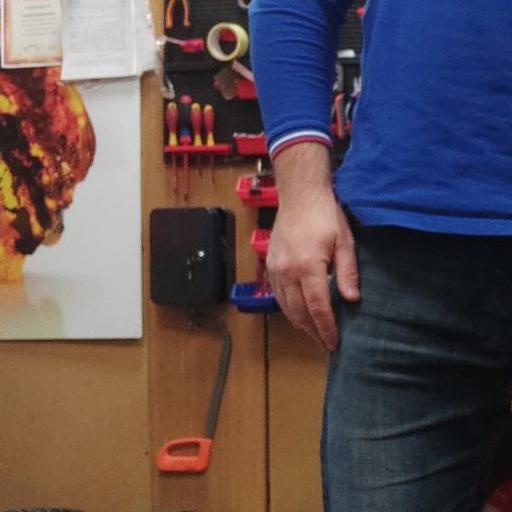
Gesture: no_gesture